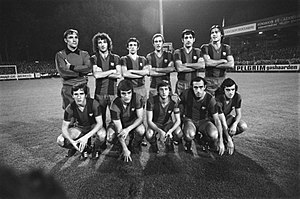
Migueli
Migueli med Barcelonas hold
Miguel Bernardo Bianquetti er en tidligere spansk fodboldspiller, der spillede som midterforsvarer hos FC Barcelona, hvor han er indehaver af klubrekorden med i alt 548 kampe, hvoraf de 391 var ligakampe.